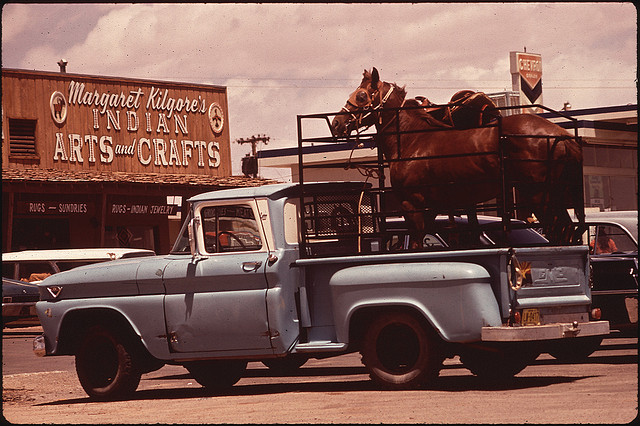
An old blue truck with a large brown horse in it's flatbed.

An old pick up truck hauling horses on a parking lot.

A horse in the back of a truck

Real Horse power riding along in the back of a truck.

A horse is standing on the back of a truck.